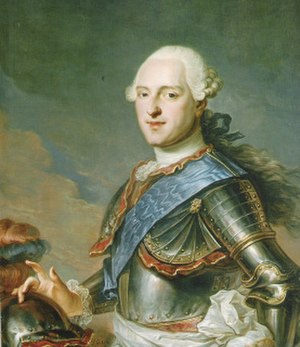
Frans Xaver af Sachsen
Prins Franz Xaver i rustning
Frans Xaver af Sachsen var en tysk prins og af Wettin-slægten.